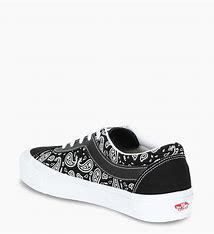
Brand: Vans
Model: Bold NI